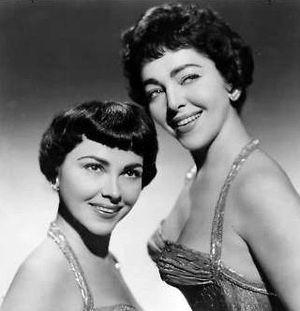
The Barry Sisters est un groupe vocal féminin américain populaire dans les années 1950 à 1970.